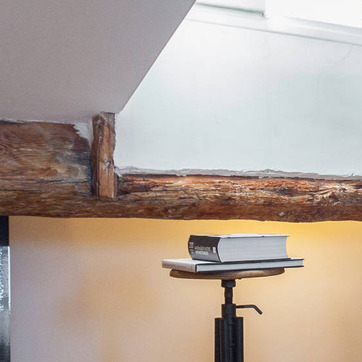
Material: wood